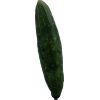
Label: Cucumber 3